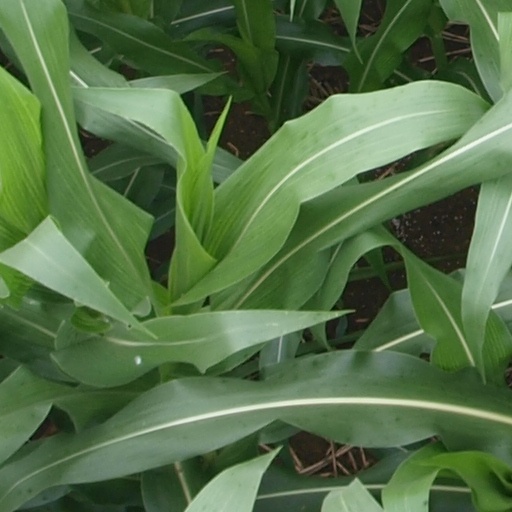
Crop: maize; corn